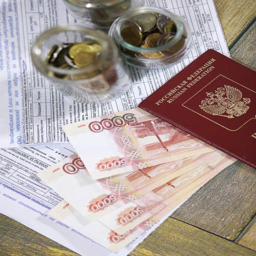
documents and money on the floor